Polar Bear (battery-electric locomotive)

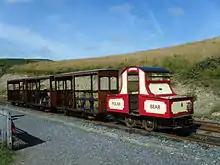
"Polar Bear" replica at Sea Lion Rocks station

Polar Bear was a gauge battery-electric locomotive built by Wingrove & Rogers in 1921 as works no. 314 for the Groudle Glen Railway on the Isle of Man. Together with its sister, "Sea Lion", they were intended to replace two Bagnall steam locos of the same names. The locos were not a success, and despite "Polar Bear" being rebuilt with bogies and a battery truck, the steam locos were reboilered and returned to traffic. "Polar Bear" was eventually scrapped in 1926.